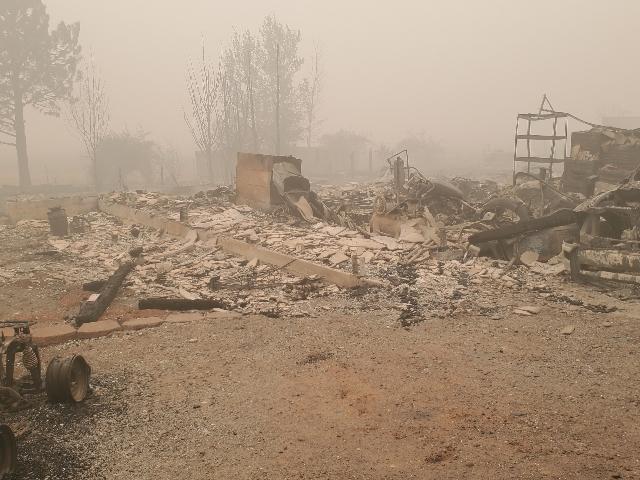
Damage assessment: destroyed